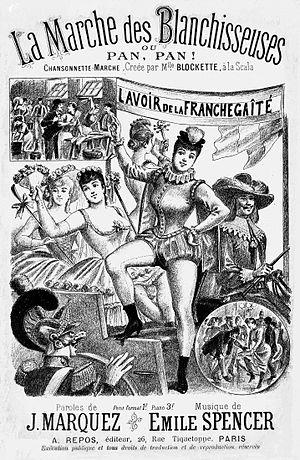
Partition de musique avec dessin figurant les blanchisseuses parisiennes en fête pour la Mi-Carême.
Le Carnaval de Paris est une fête populaire parisienne succédant à la Fête des Fous, laquelle prospérait depuis au moins le XIᵉ siècle jusqu'au XVᵉ siècle.
La Mi-Carême à Paris, longtemps appelée également Fête des Blanchisseuses, est de facto au moins depuis le XVIIIᵉ siècle la fête des femmes de Paris dans le cadre du très féminin Carnaval de Paris.